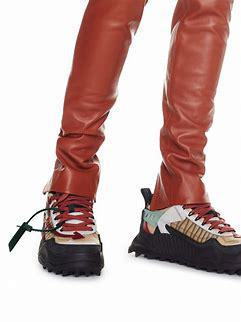
Brand: Off-White
Model: Off Odsy 1000